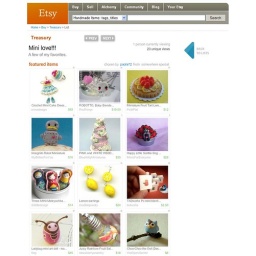
my mini dress pin &amp;amp; cake ring are featured in Etsy Treasury by paola72.etsy.com